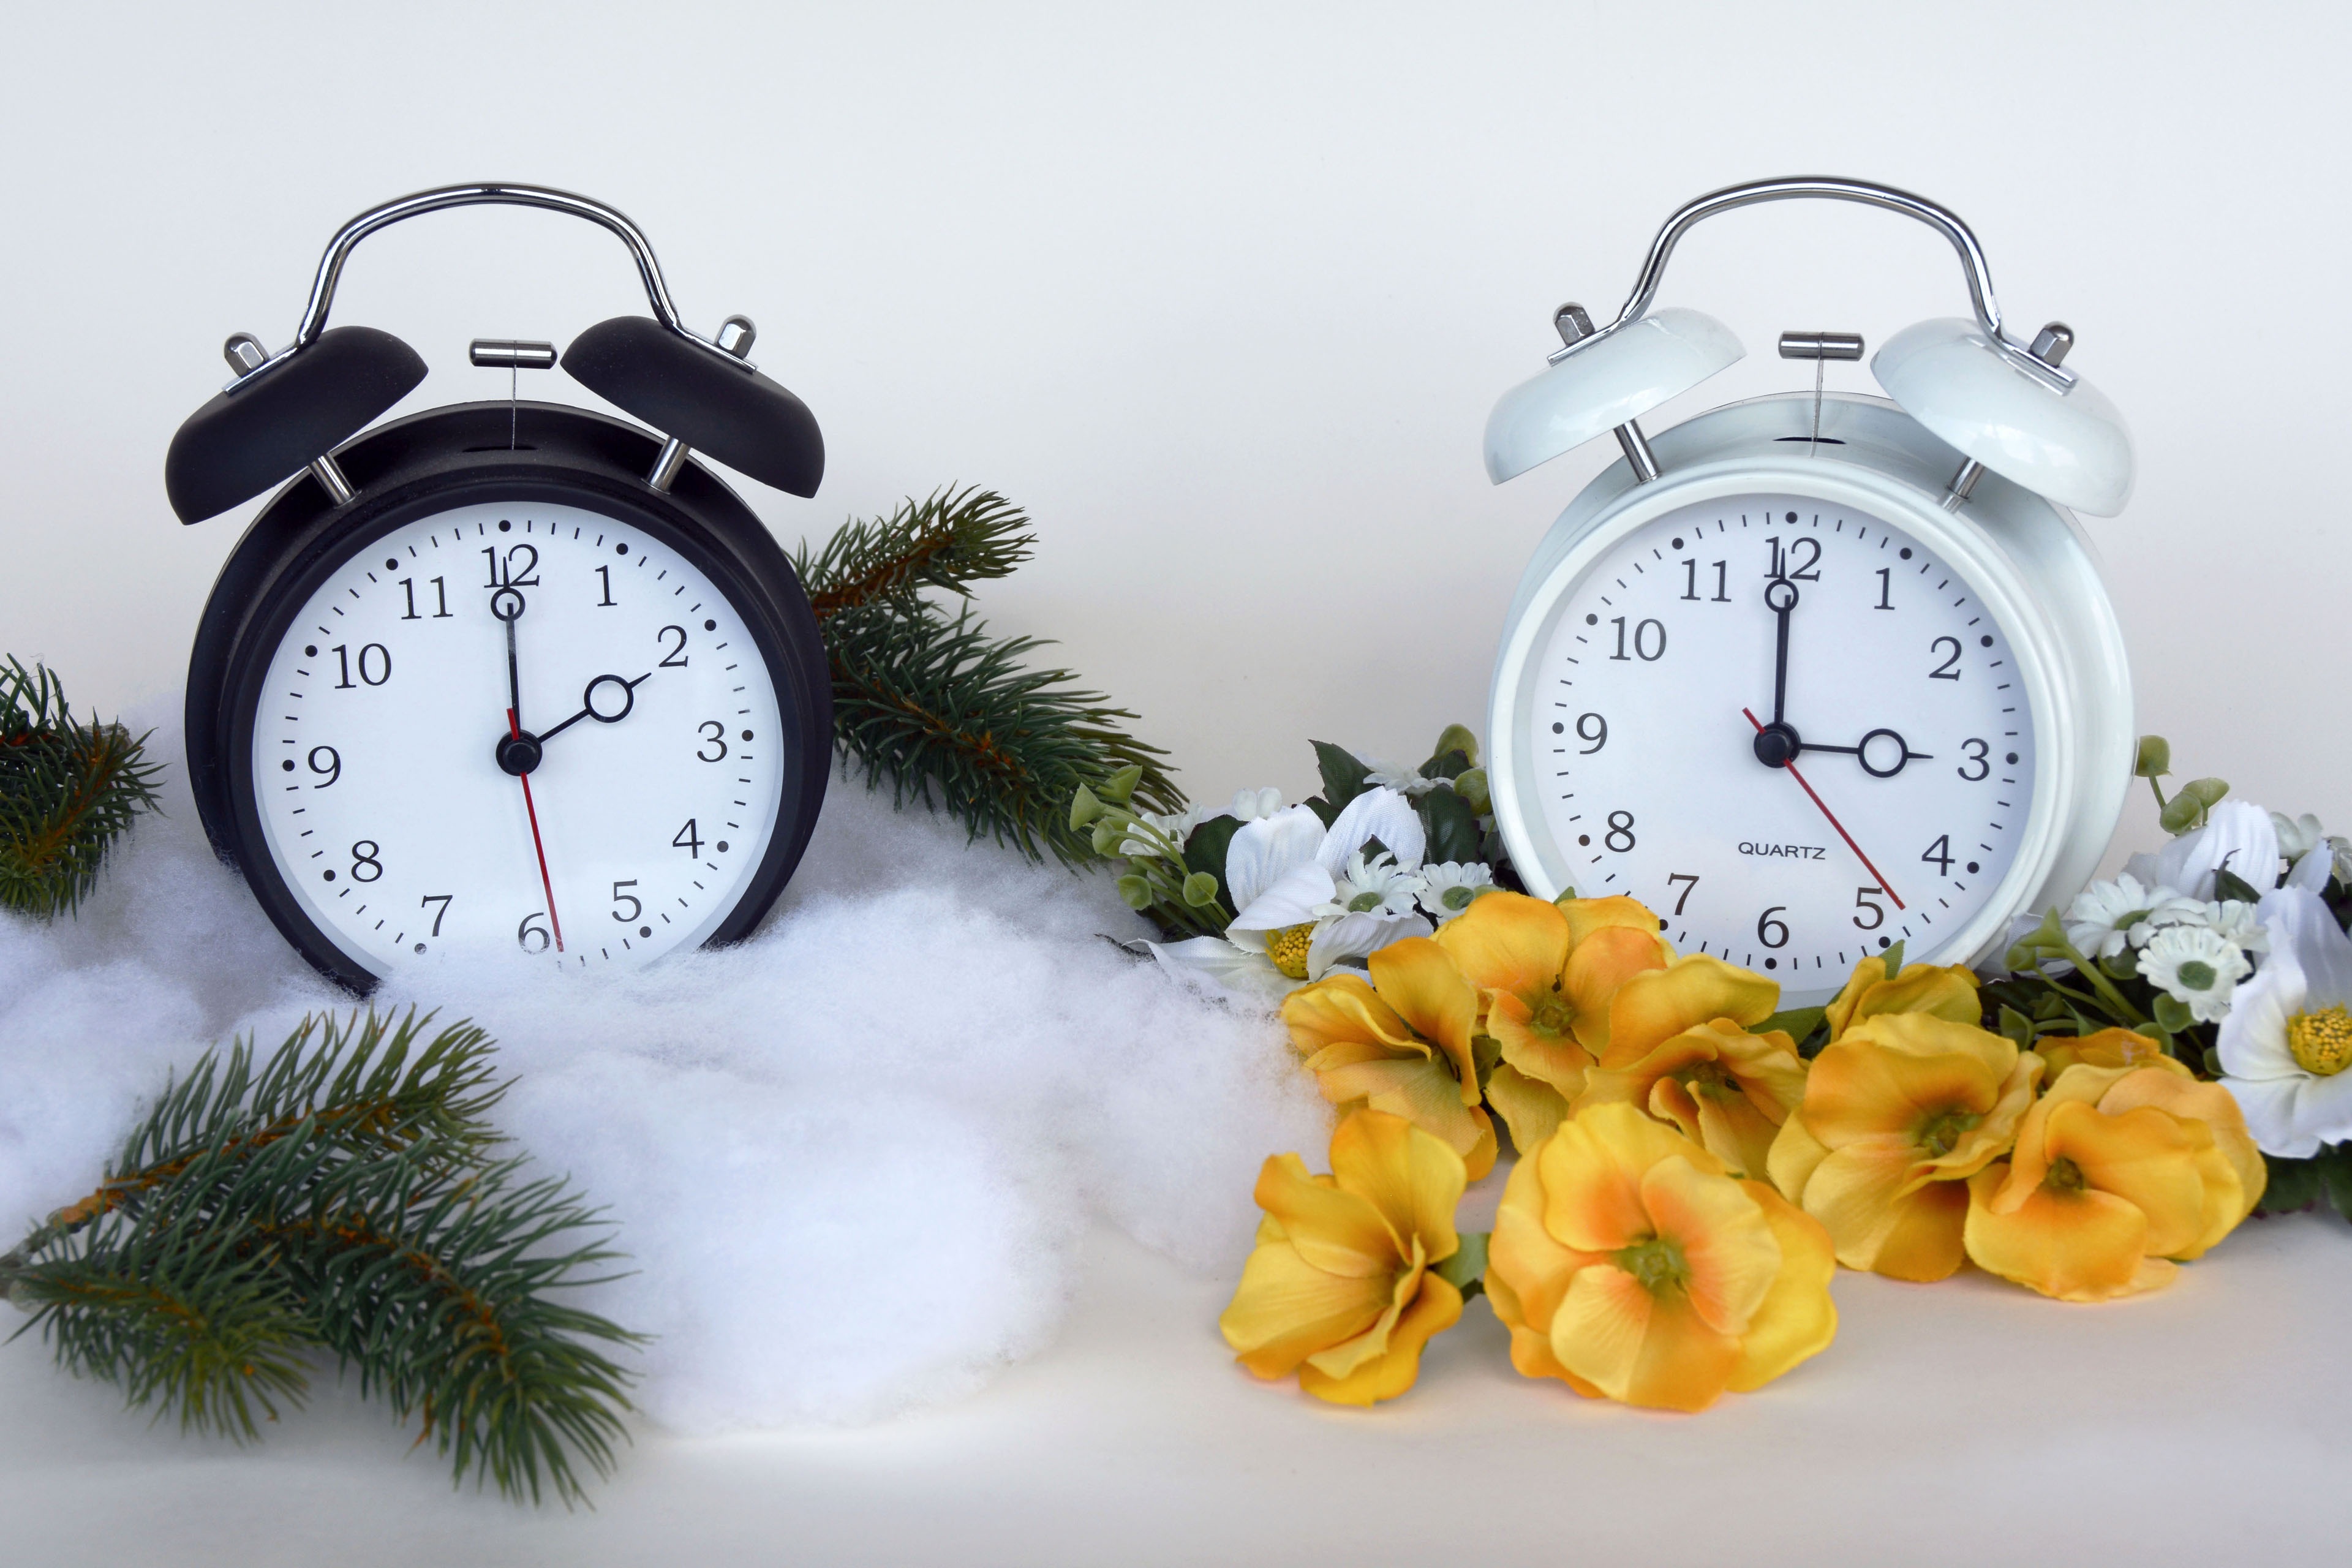
clock, alarm clock, bell, nostalgia, decor, dial, product, christmas decoration, hours, time indicating, time of, summer time, minutes, accuracy, pay, winter time, hour hand, minute hand, time conversion, uhrumstellung, home accessories